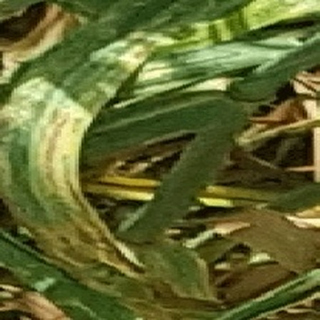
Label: wheat_yellow_rust